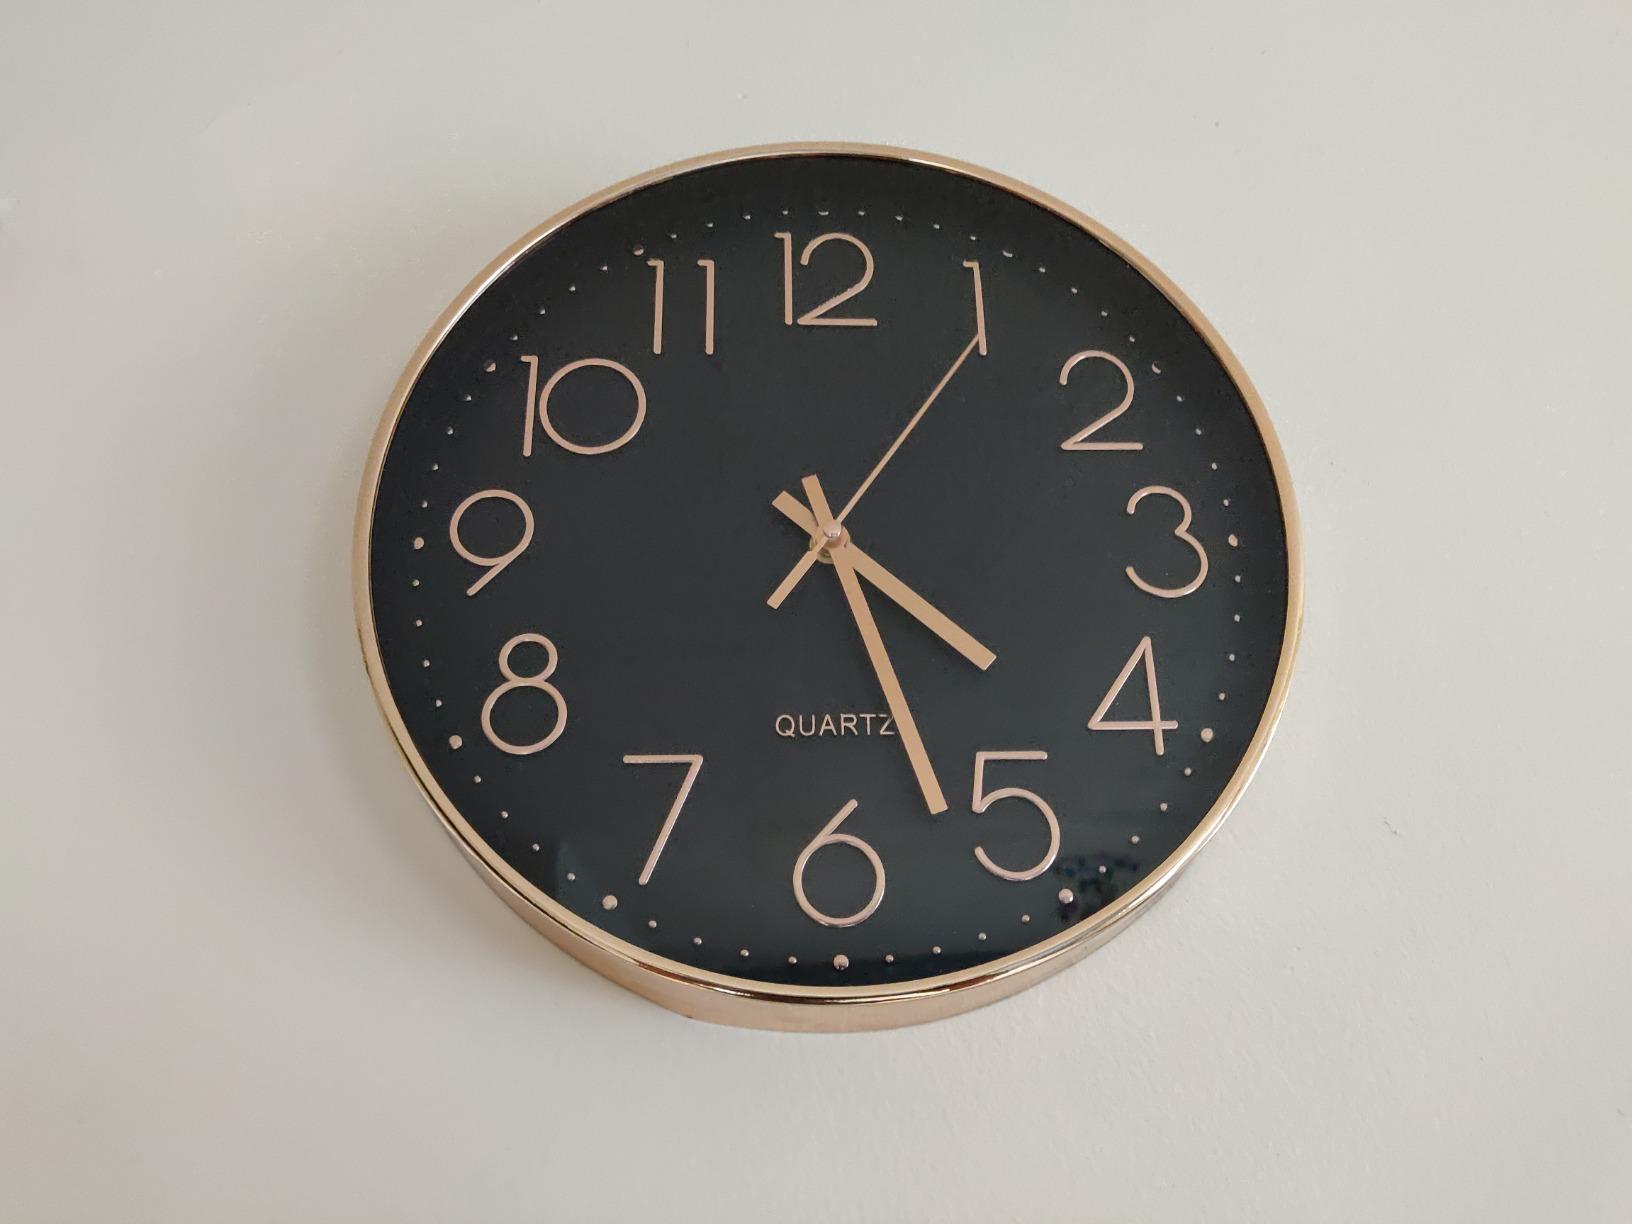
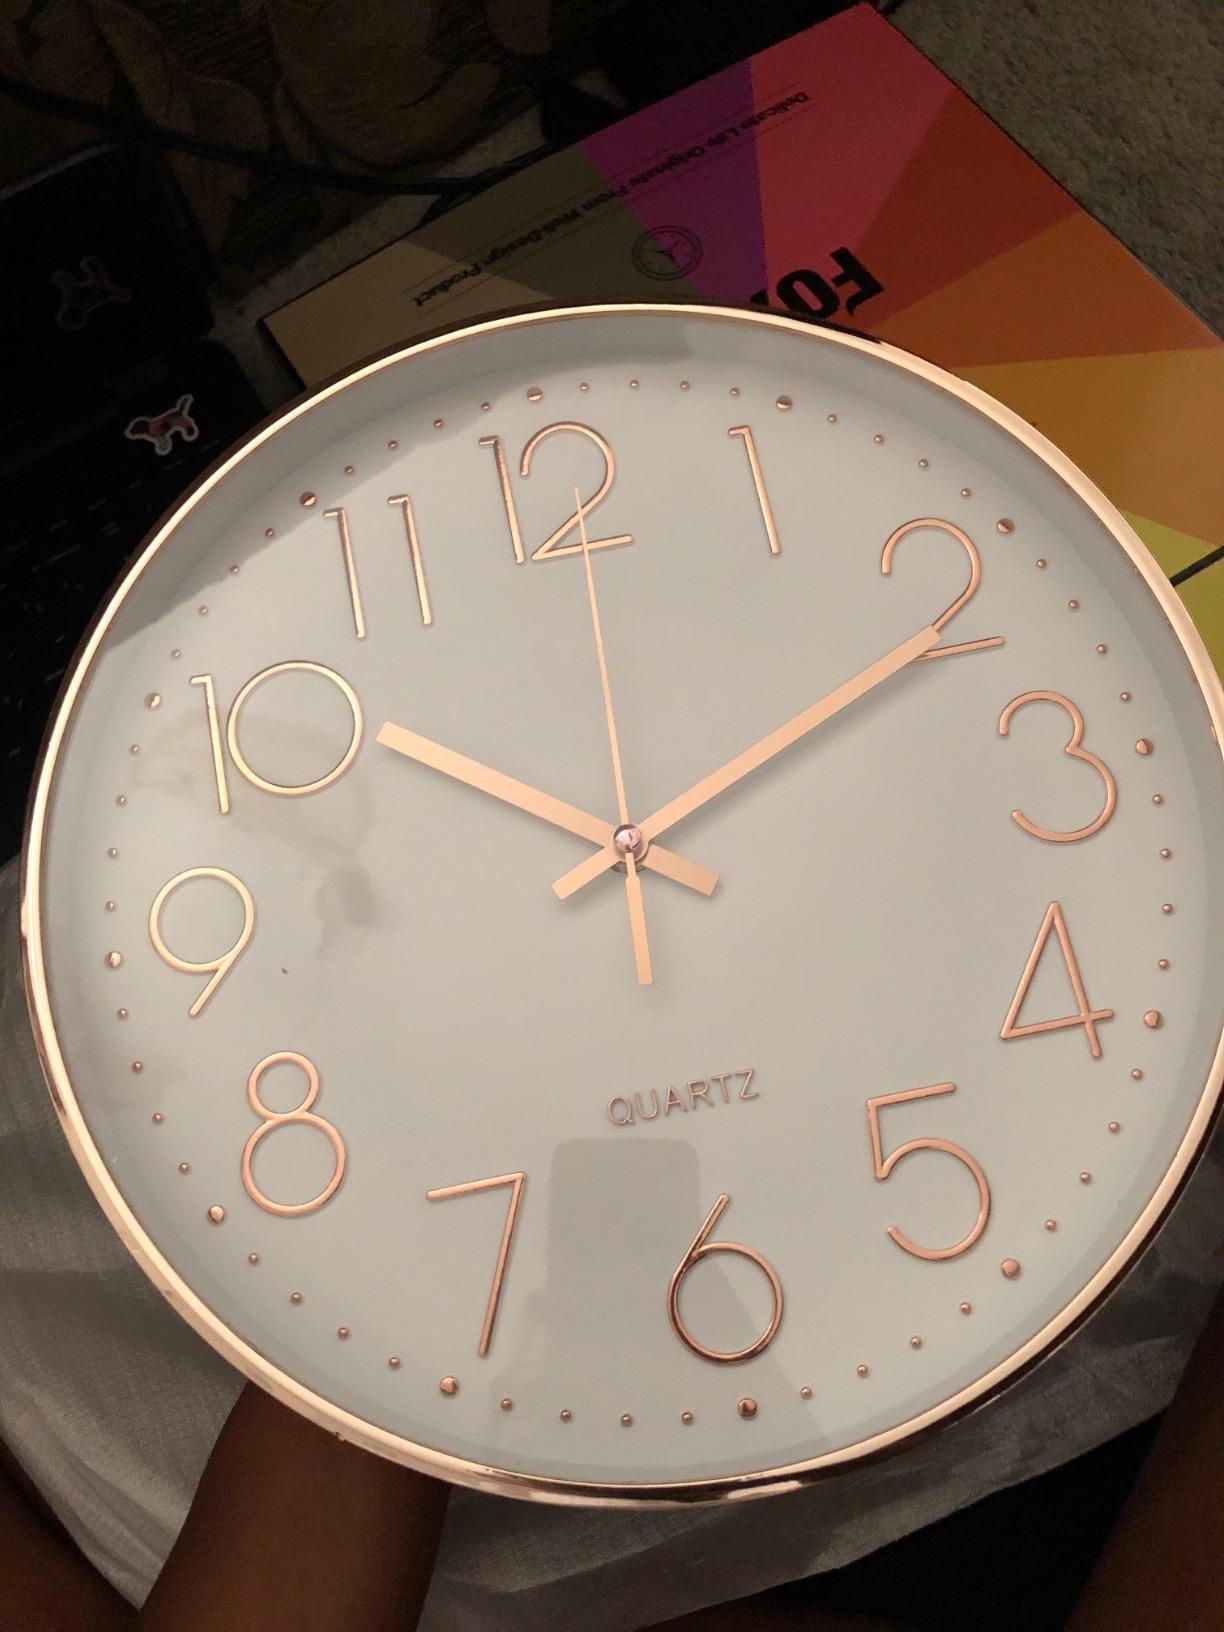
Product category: clock
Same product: no